Names of the Levant

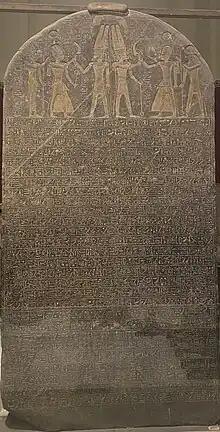
The Merneptah Stele (13th century BCE). The majority of biblical archeologists translate a set of hieroglyphs as "Israel", the first instance of the name in the record.

The kingdoms of Israel and Judah were Iron Age Semitic nations spanning from Edom to Assyria. Today, the modern State of Israel controls much of the former territory of the ancient Israelite/Judean kingdoms. According to the Deuteronomic history in the Bible, the polities of Israel and Judah originally split off from an earlier, united Kingdom of Israel, ruled by illustrious kings such as David and Solomon; though modern archaeology, biblical scholarship, and historians are generally somewhat skeptical of the historicity of the alleged united monarchy of Israel, suggesting instead that the two kingdoms developed separately, with the southern kingdom of Judah probably dependent on the northern kingdom of Israel as a satellite state at first.